National Park Service

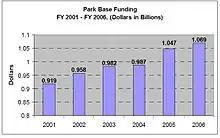
NPS "Operations of the National Parks" budget from FY 2001-FY 2006

National historic sites protect a significant cultural resource that is not a complicated site.